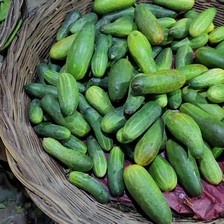
Label: cucumber